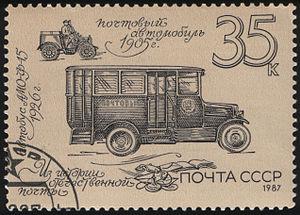
Le AMO F-15 est le premier camion soviétique produit en série. Présenté en 1917, sa production ne débuta qu'en 1924 jusqu'en 1931. C'est la version soviétique du fameux Fiat 15Ter.